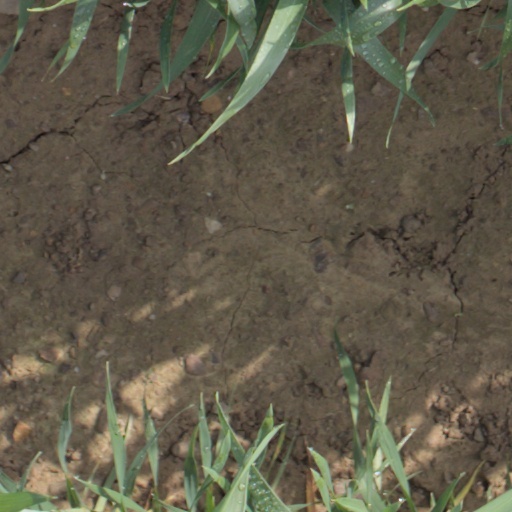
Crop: wheat